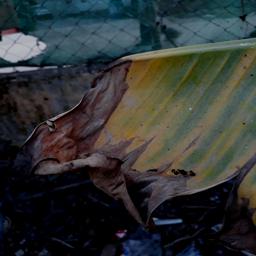
Label: POTASSIUM DEFICIENCY